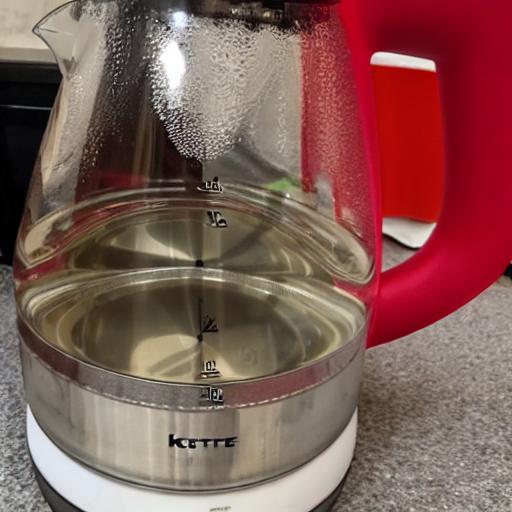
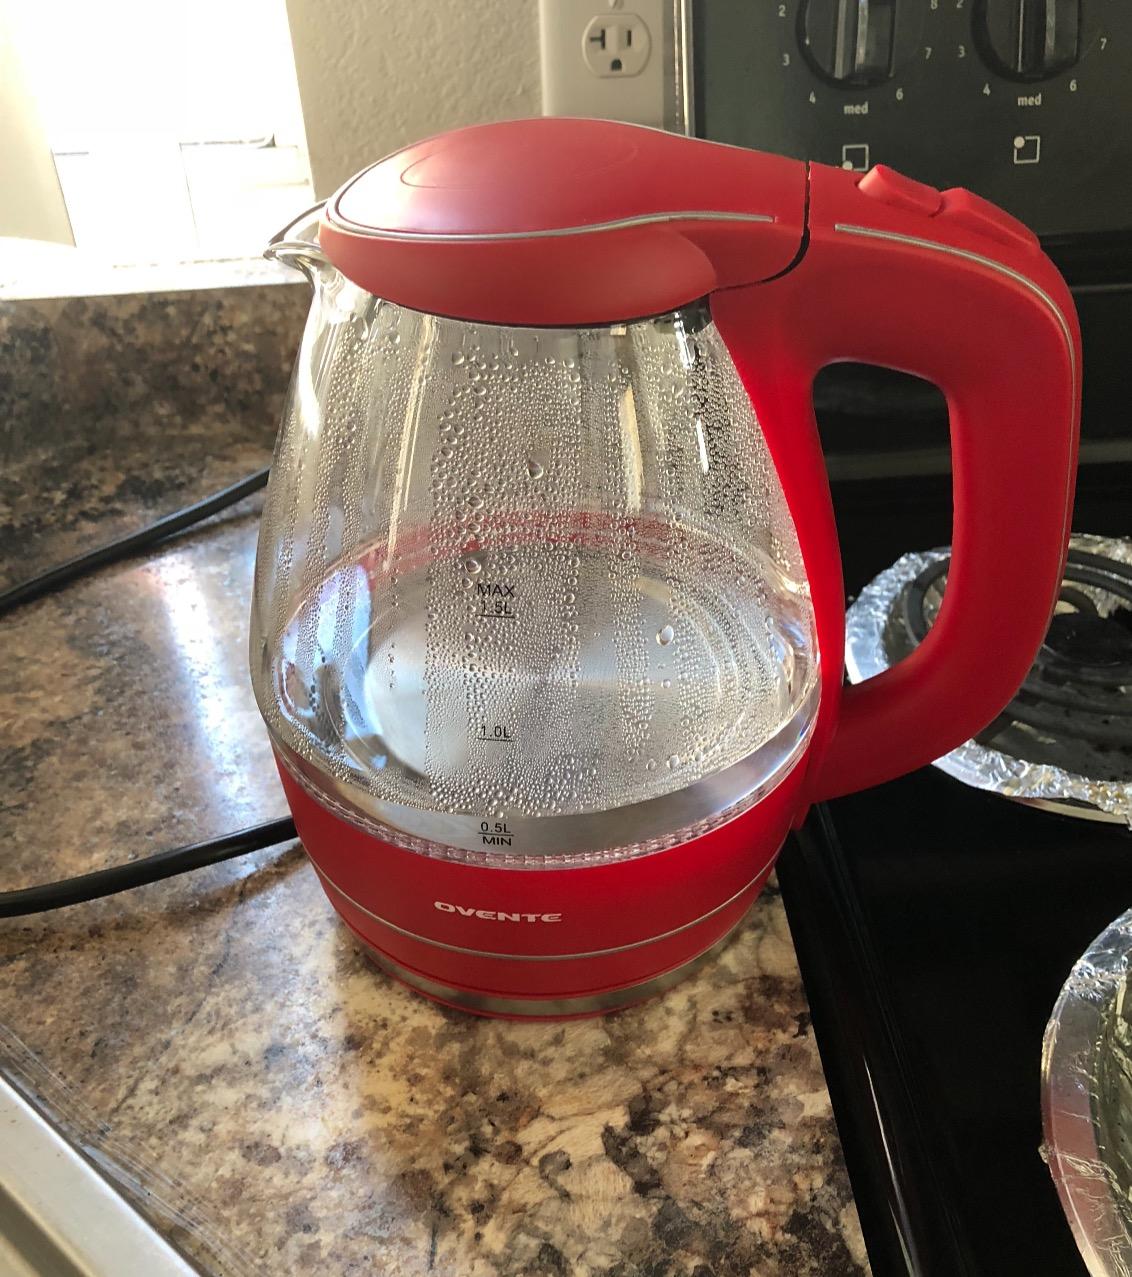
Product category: items_kettle
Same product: no